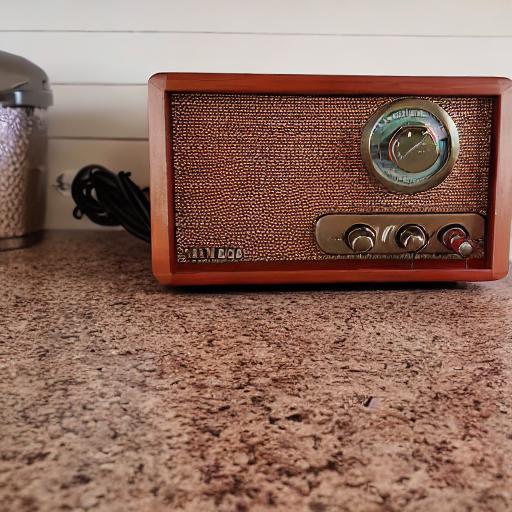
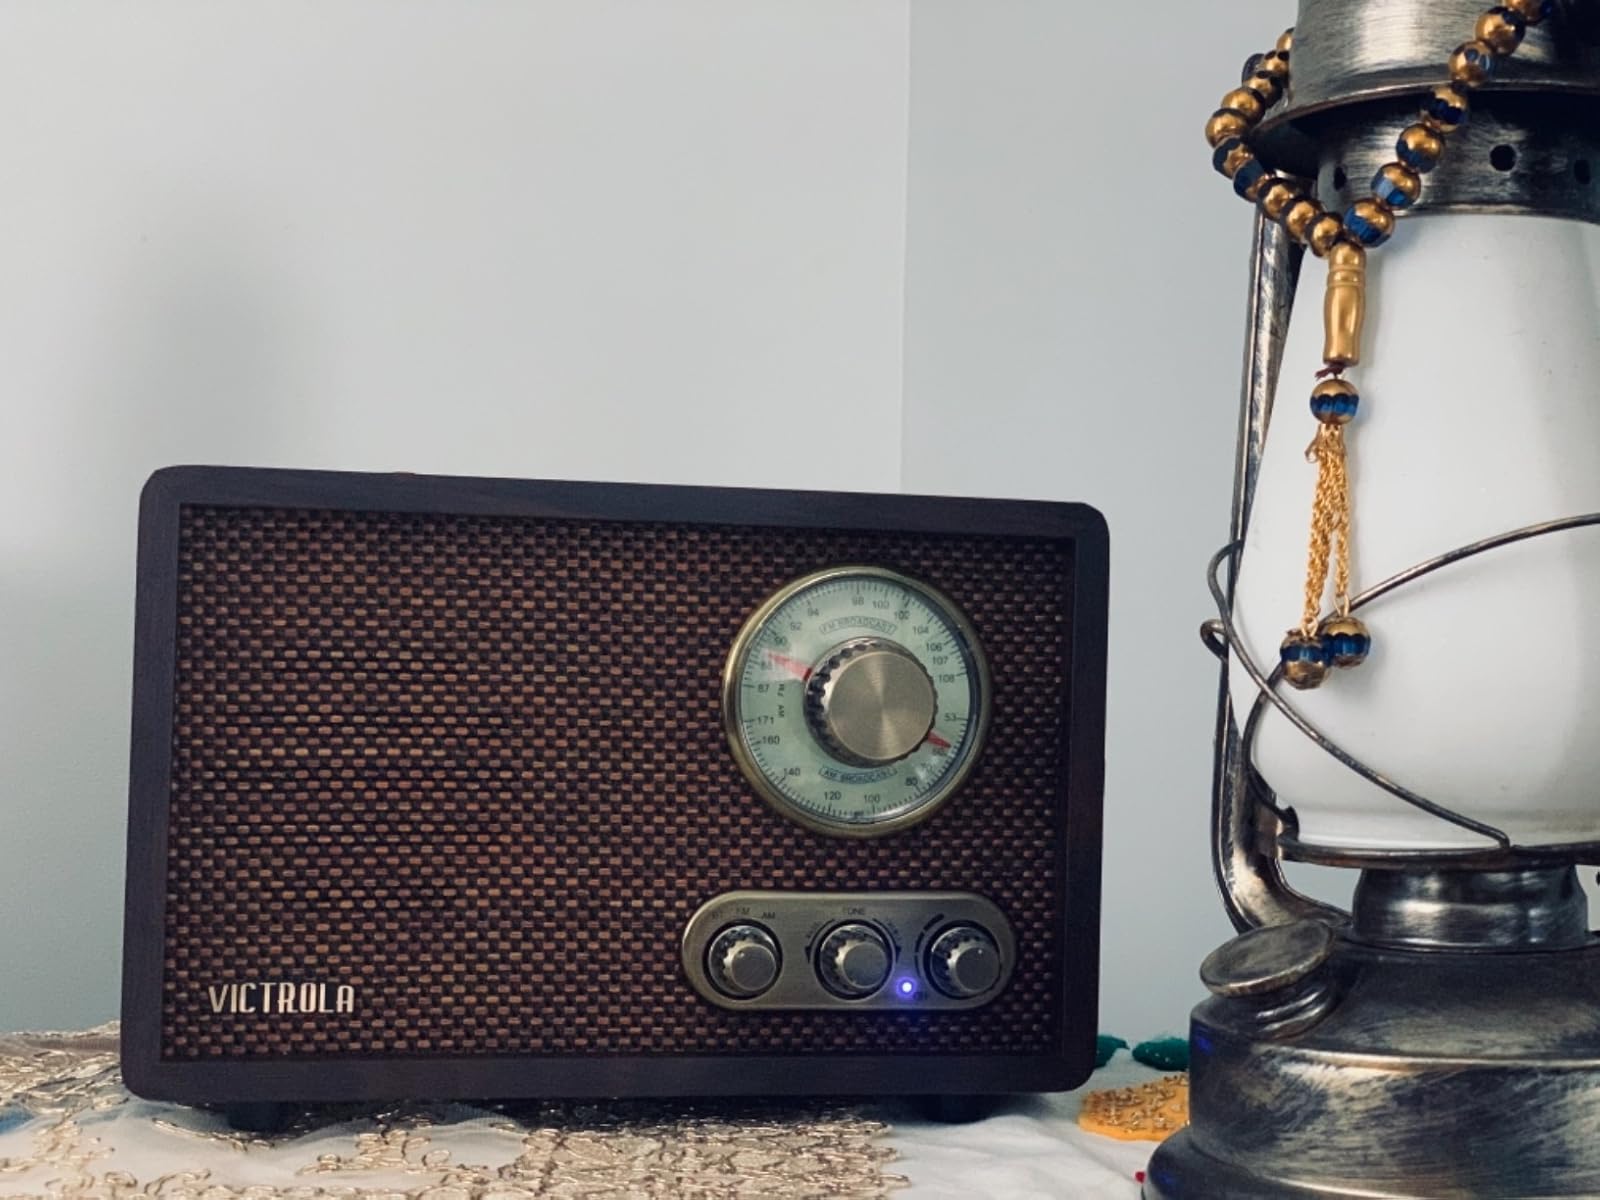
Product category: radio
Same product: no